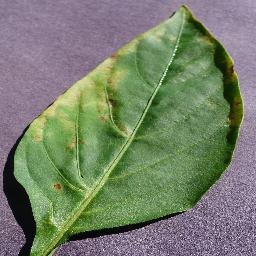
Label: Pepper,_bell___Bacterial_spot